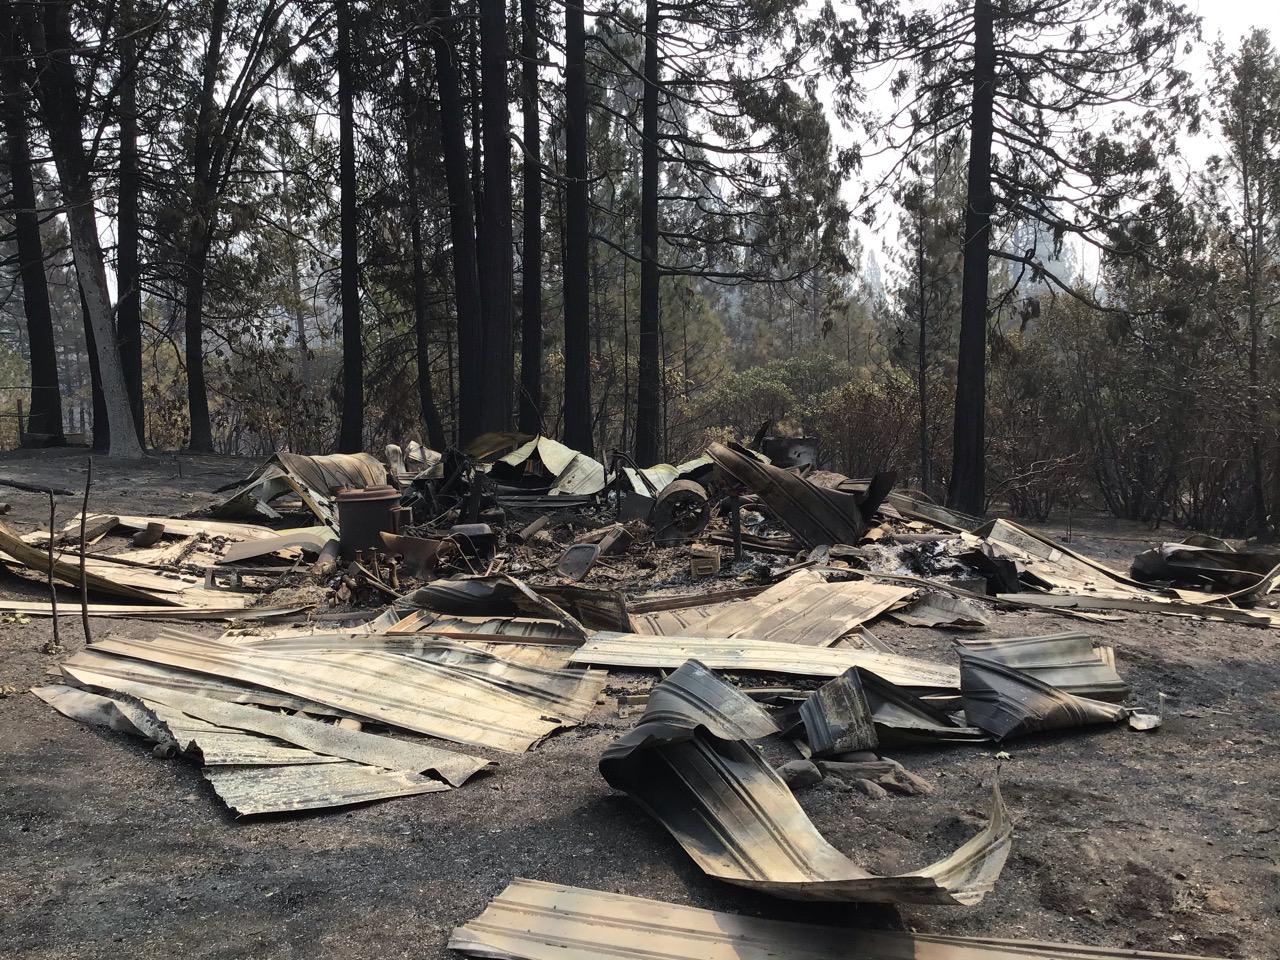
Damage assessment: destroyed